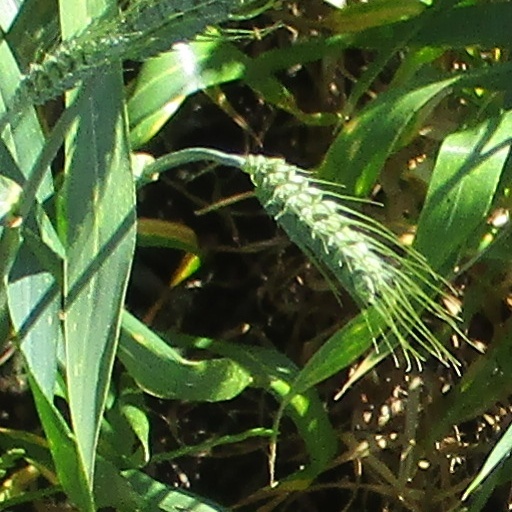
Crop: wheat